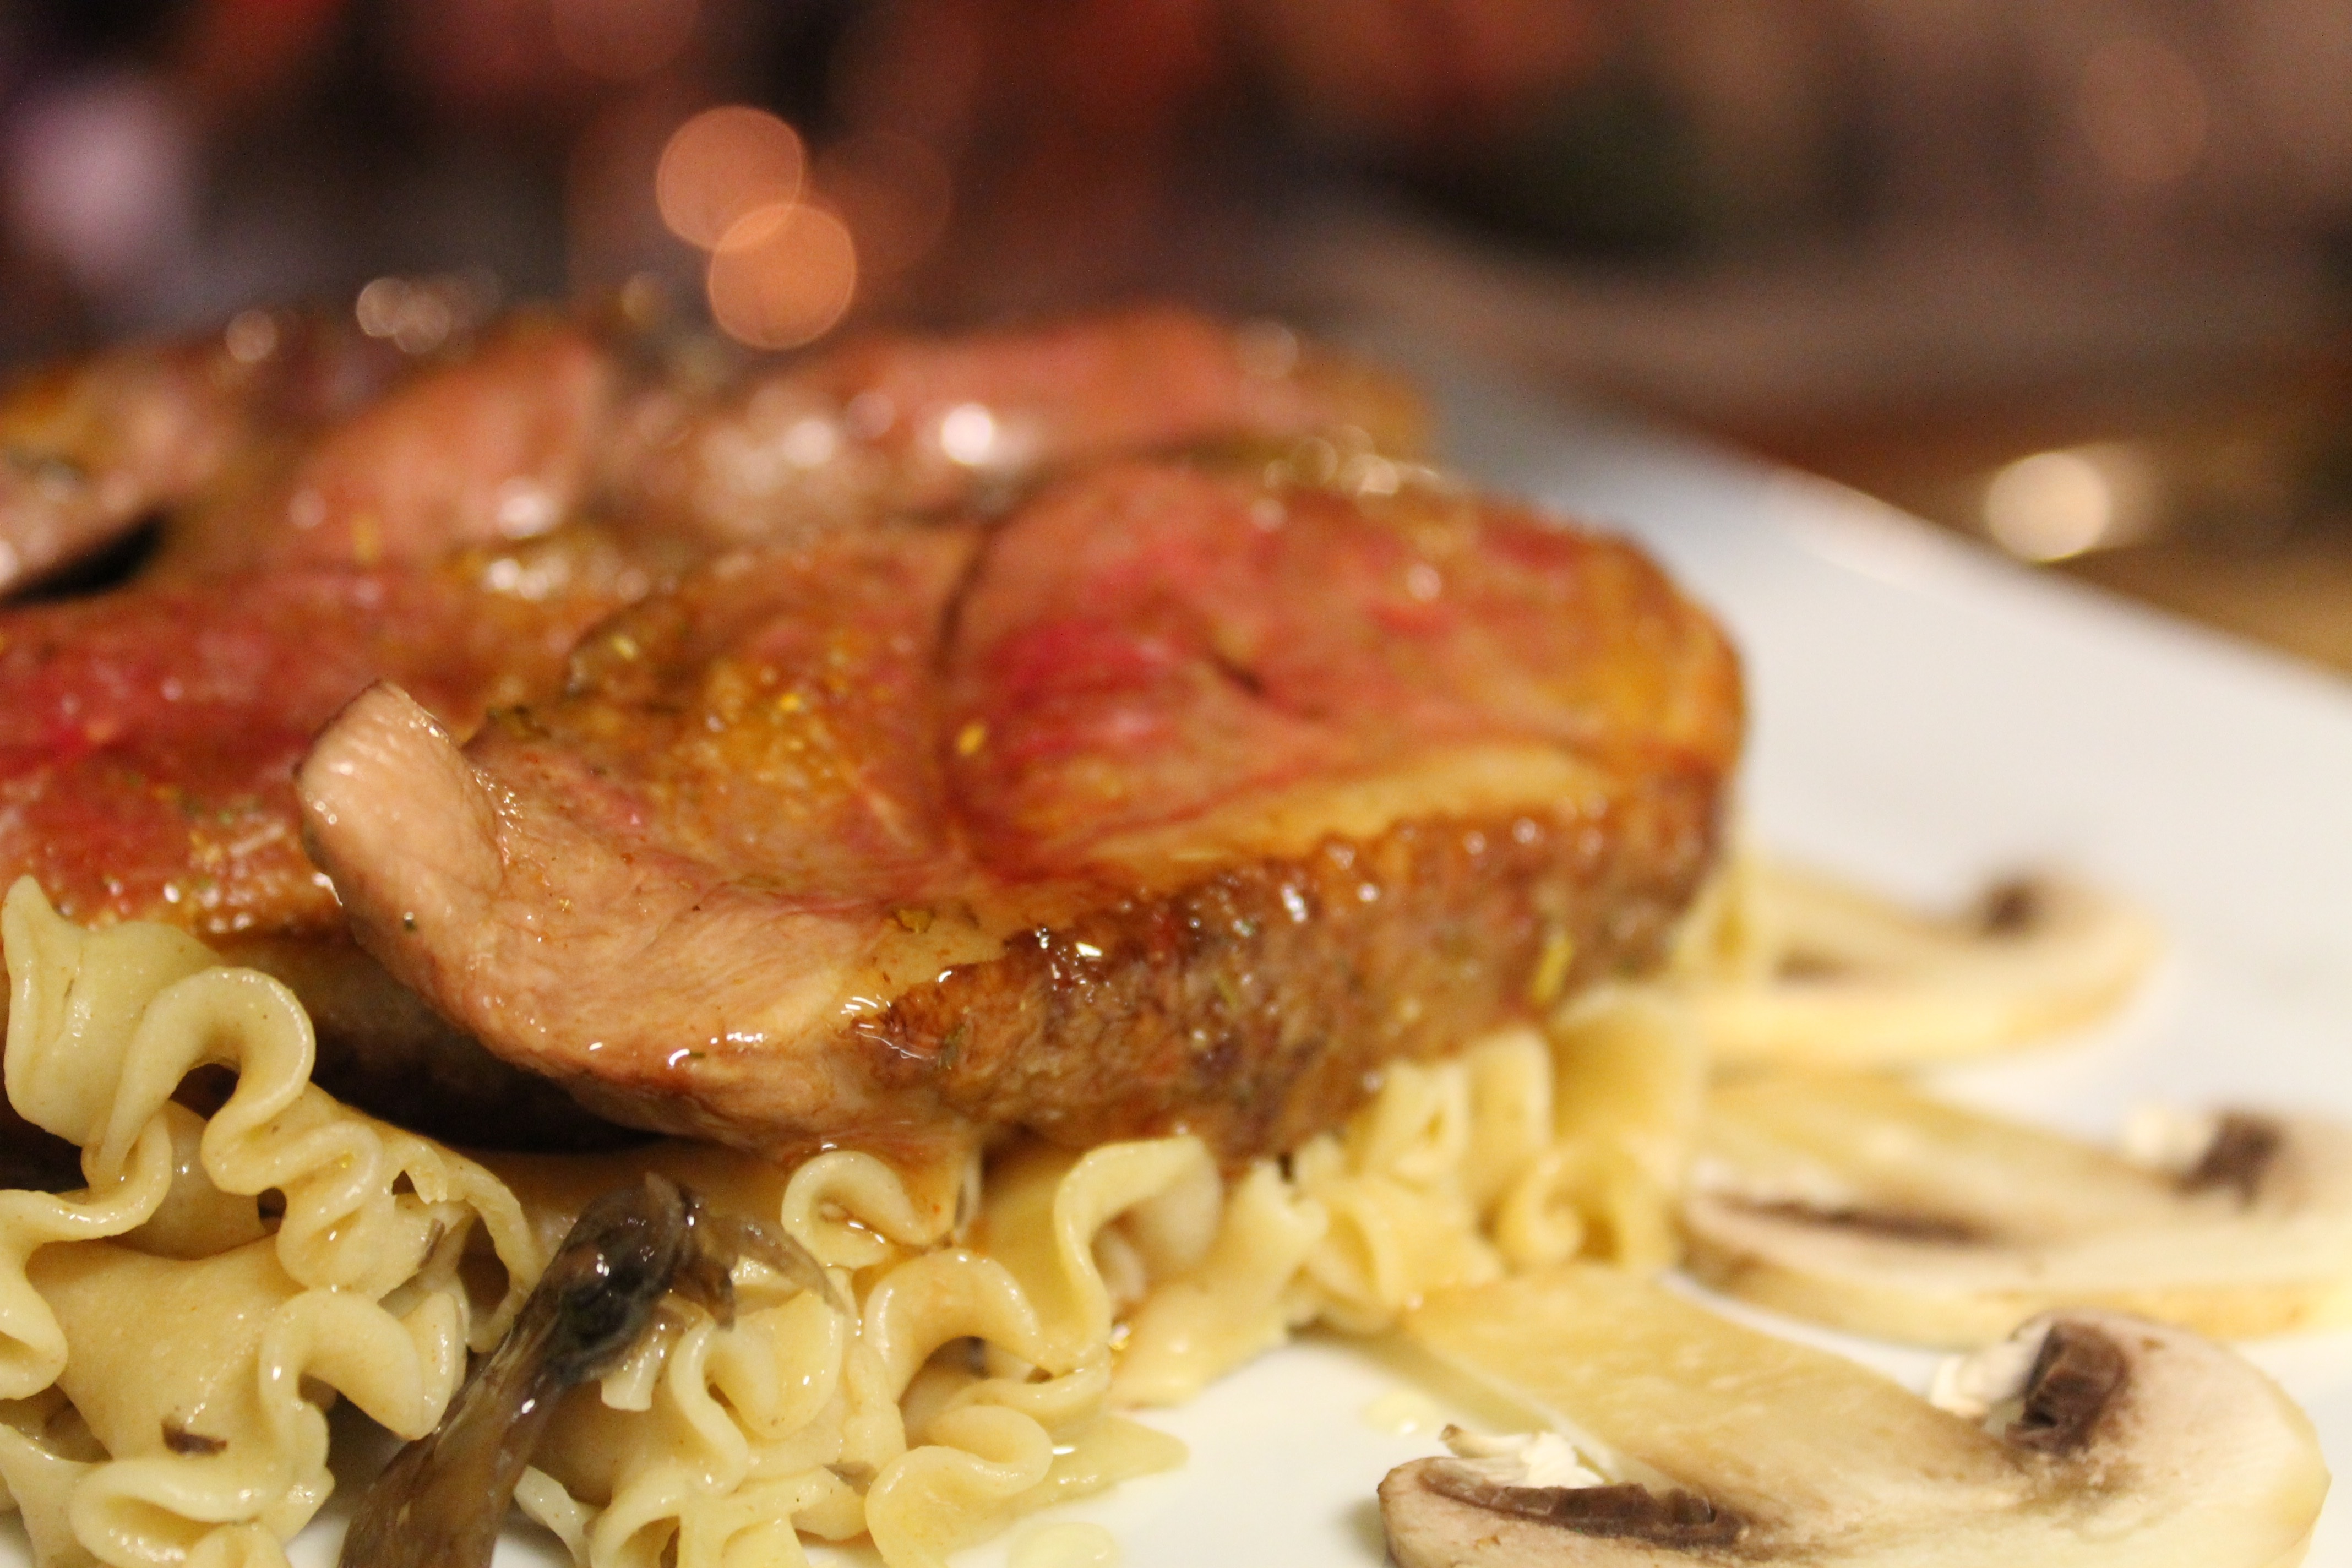
rose, dish, food, produce, meat, cuisine, spaghetti, grilled, paste, italian food, tagliatelle, duck breast, european food